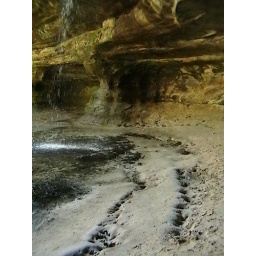
Holes in sand where water consistently drips.